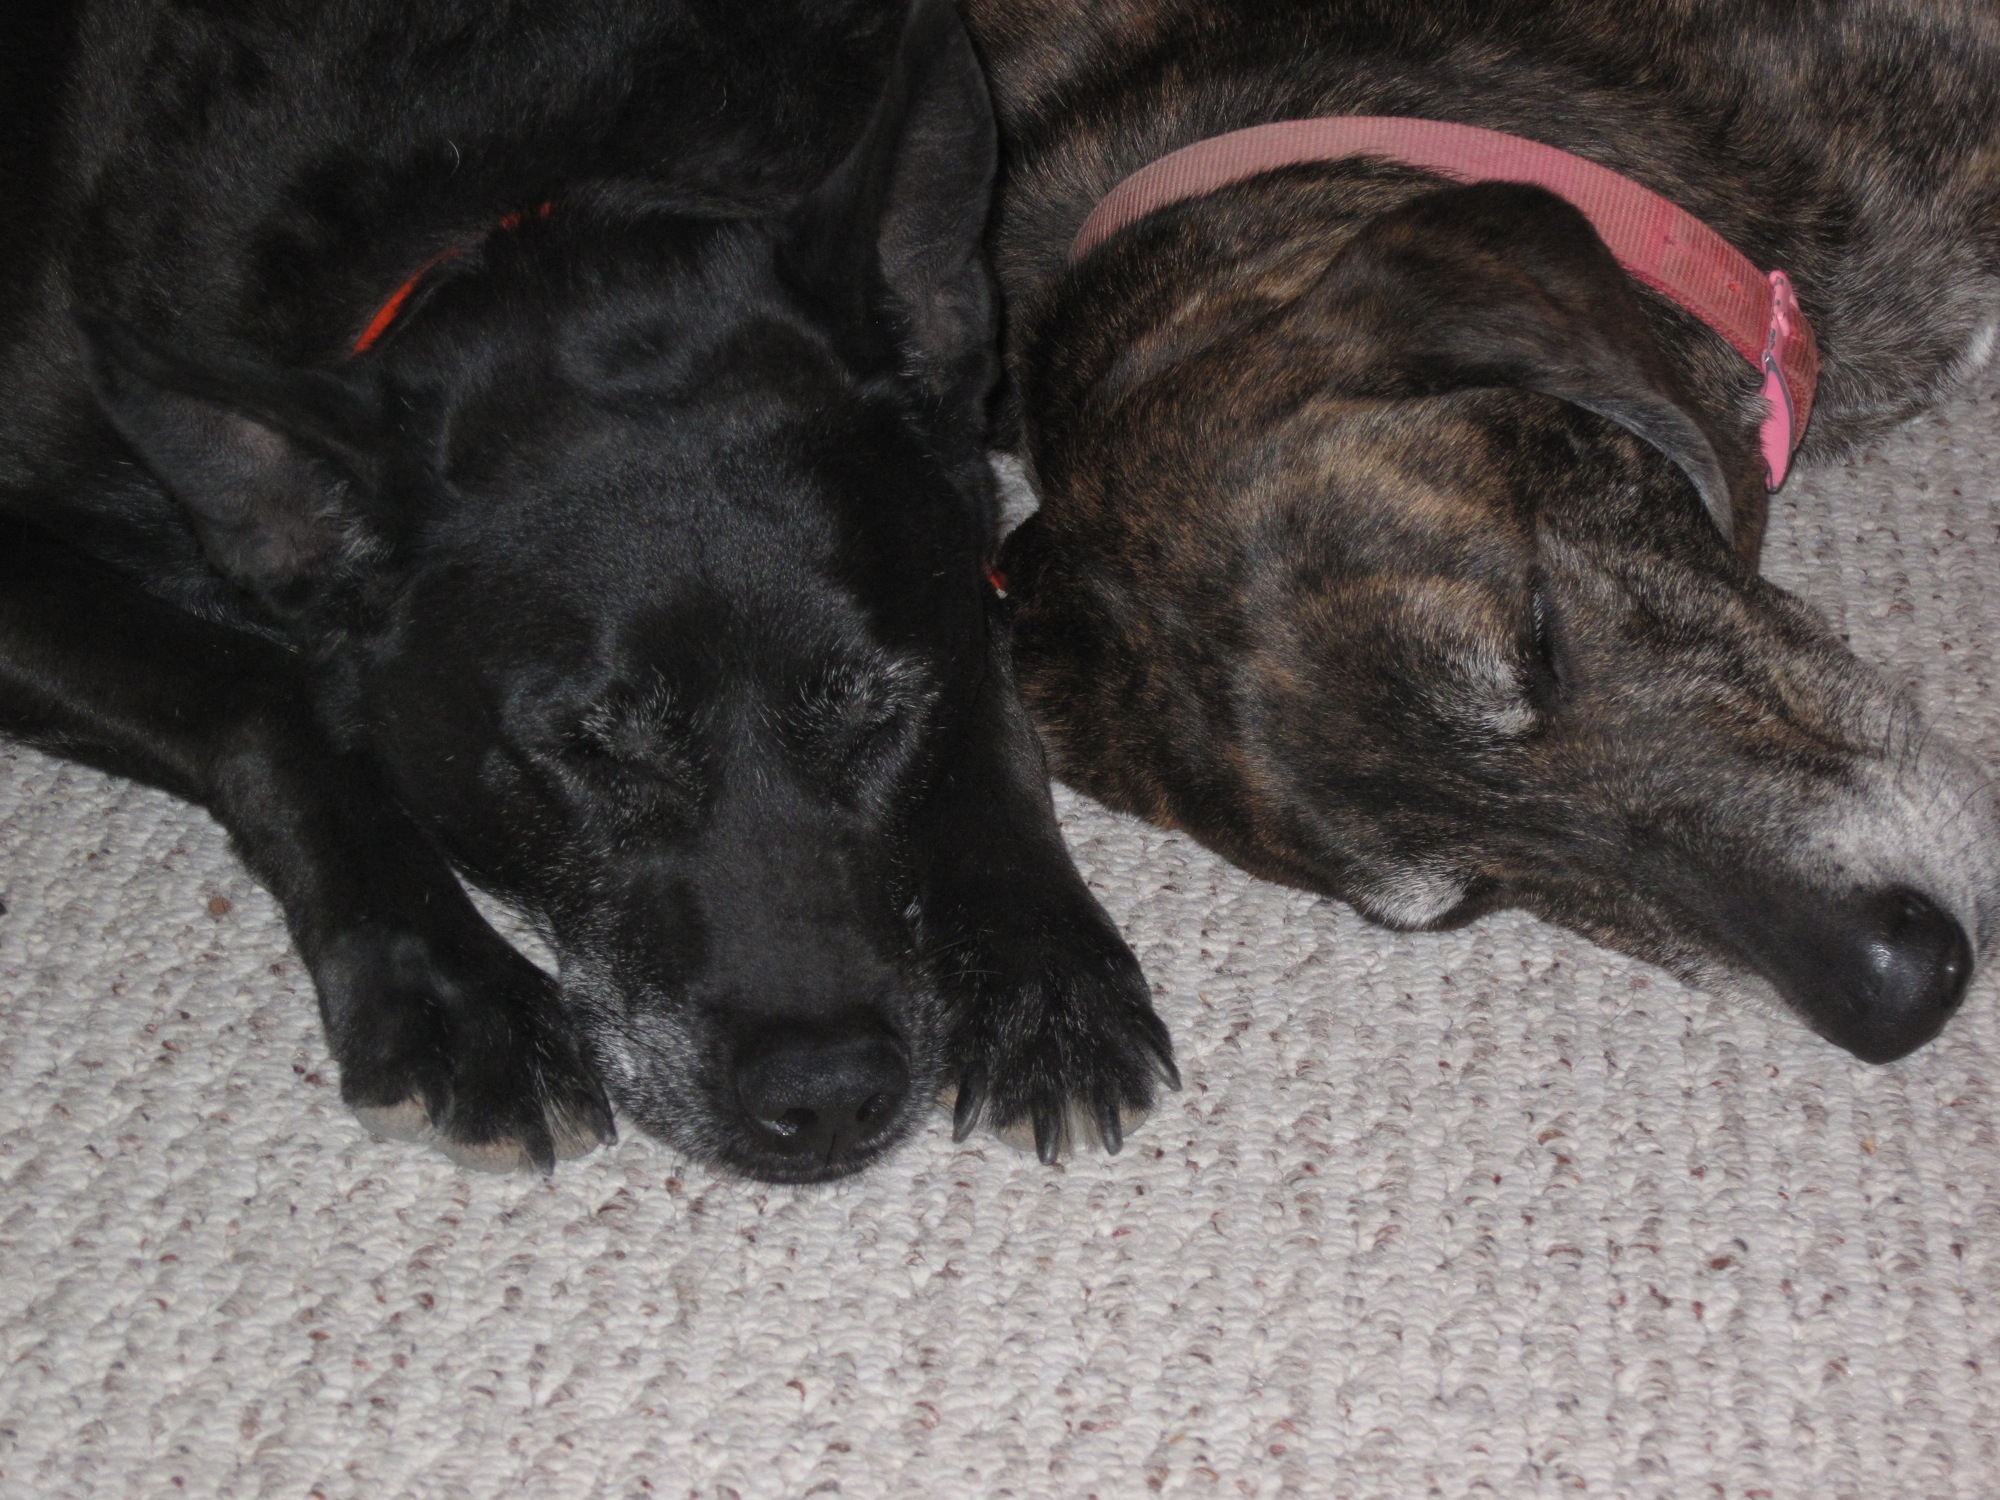
dog, mammal, hound, sports, vertebrate, greyhound, dog breed, patterdale terrier, dog like mammal, animal sports, dog sports